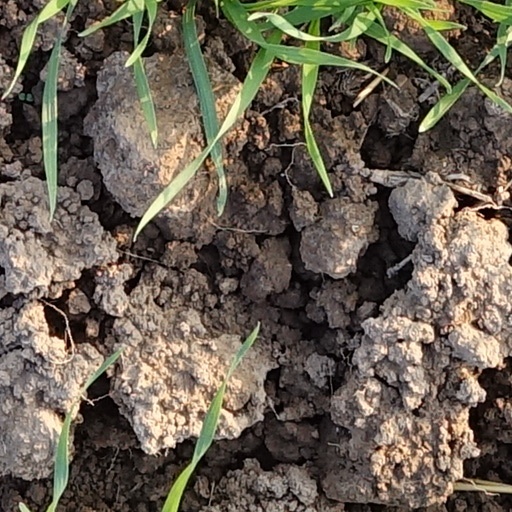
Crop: wheat